Kyiv

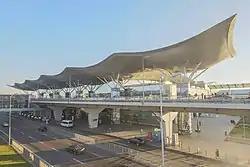
Boryspil International Airport

As with most capital cities, Kyiv is a major administrative, cultural, and scientific centre of the country. It is the largest city in Ukraine in terms of both population and area and enjoys the highest levels of business activity. On 1 January 2010, there were around 238,000 business entities registered in Kyiv.